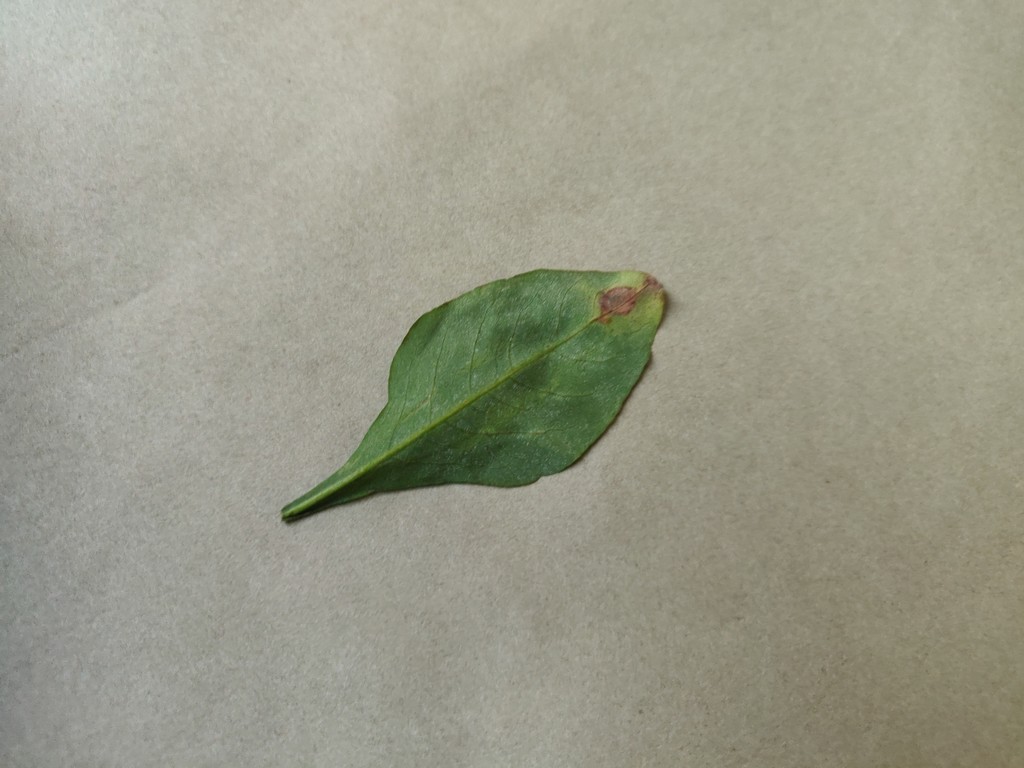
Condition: Unhealthy
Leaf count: single
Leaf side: back